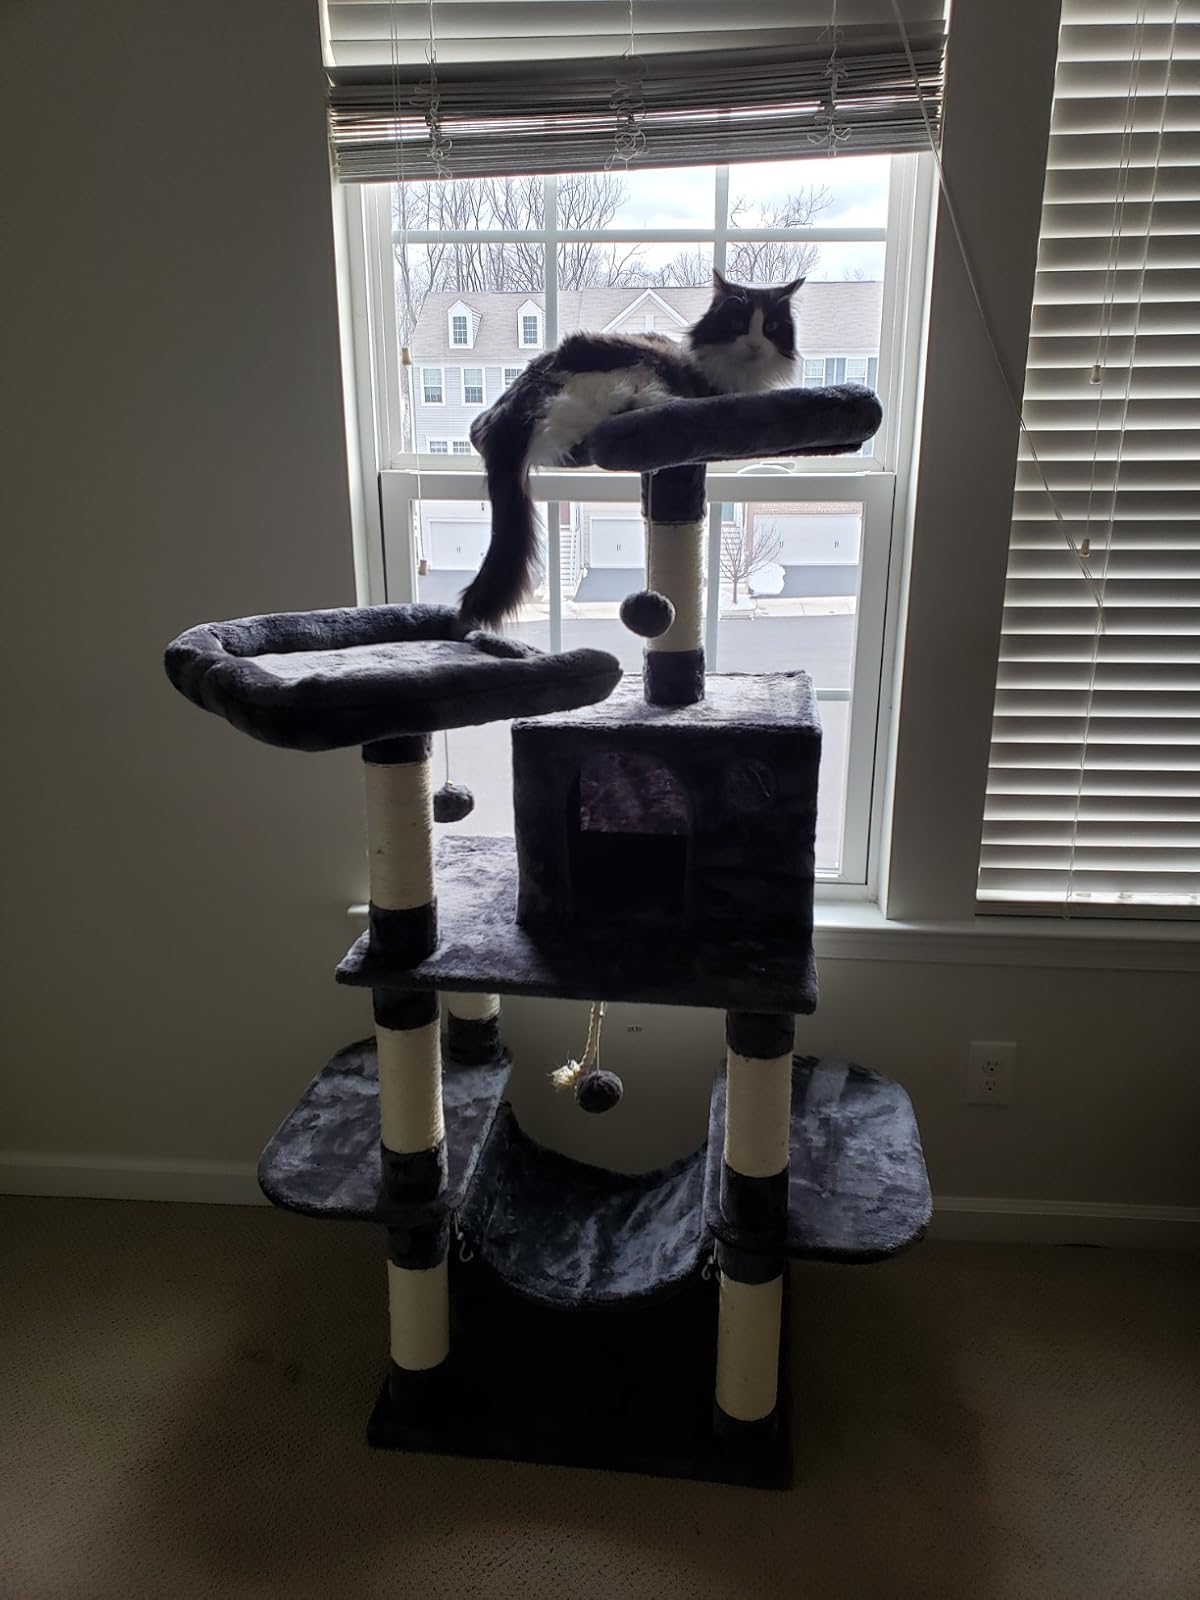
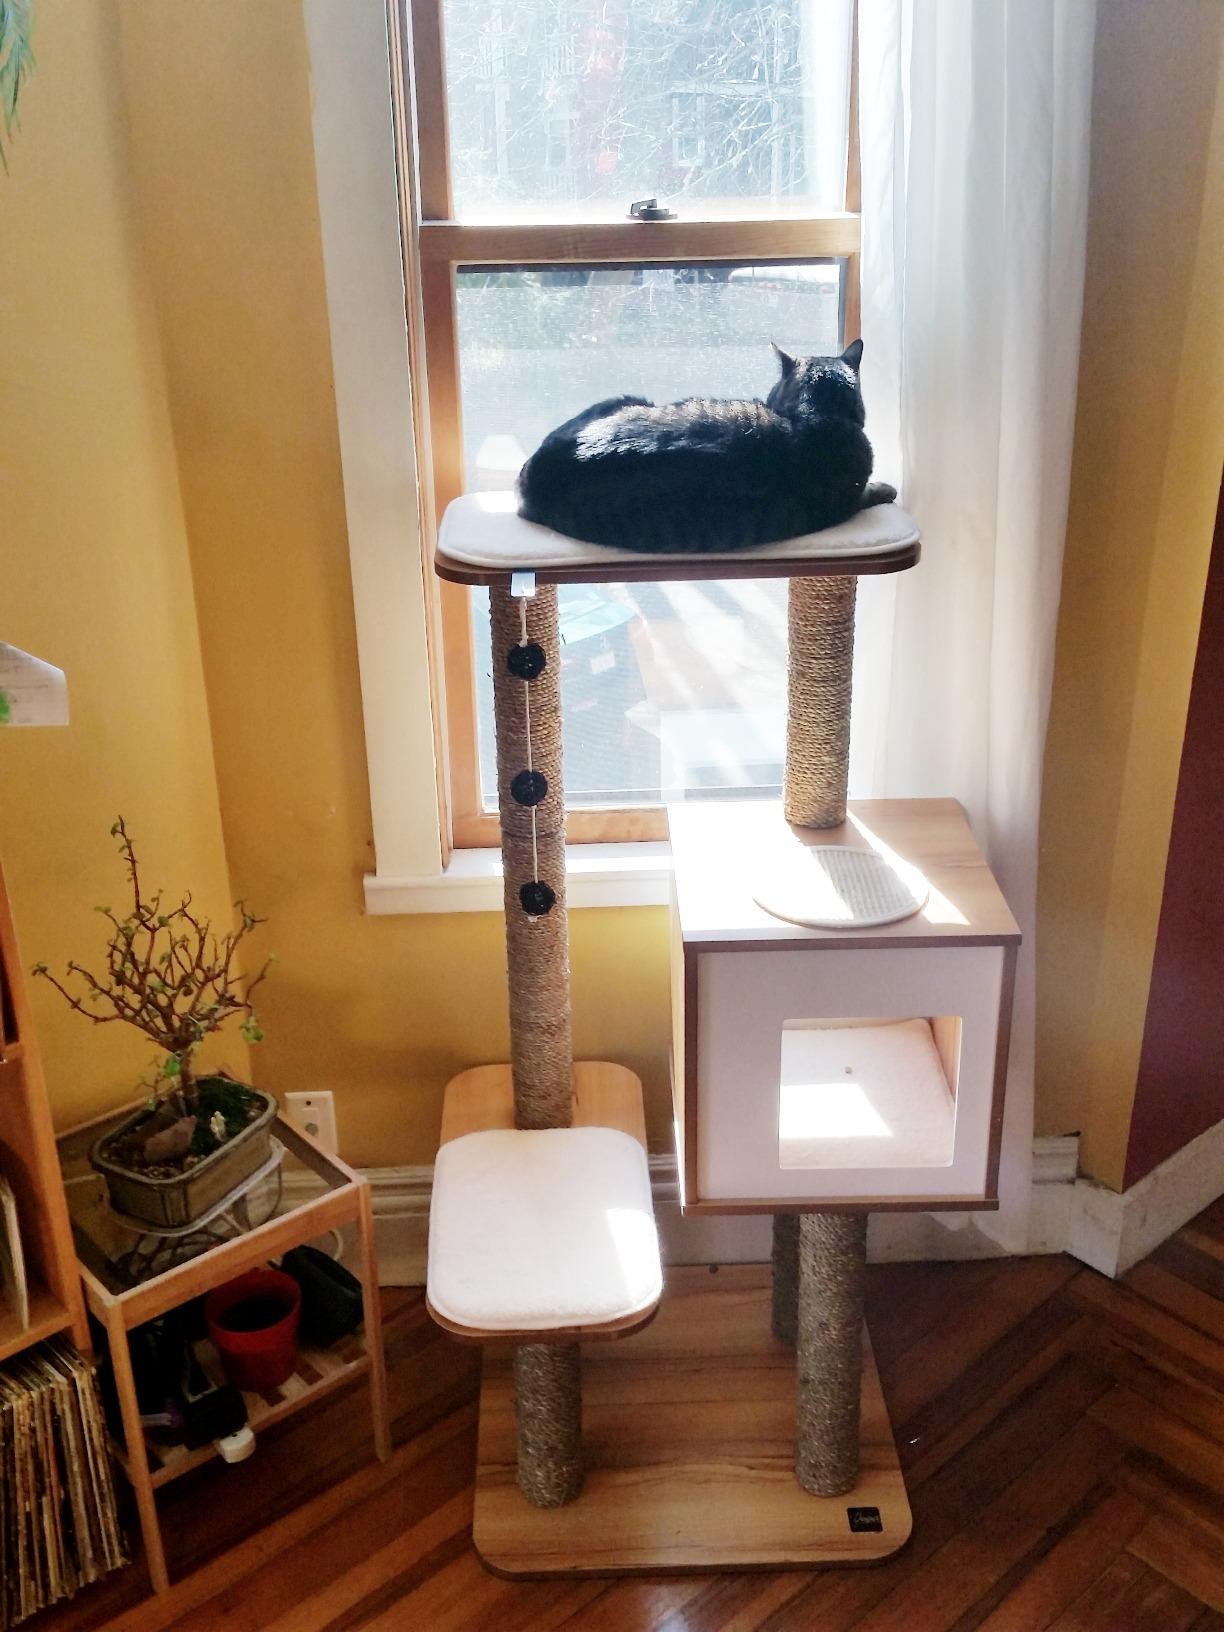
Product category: items_cat tree
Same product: no